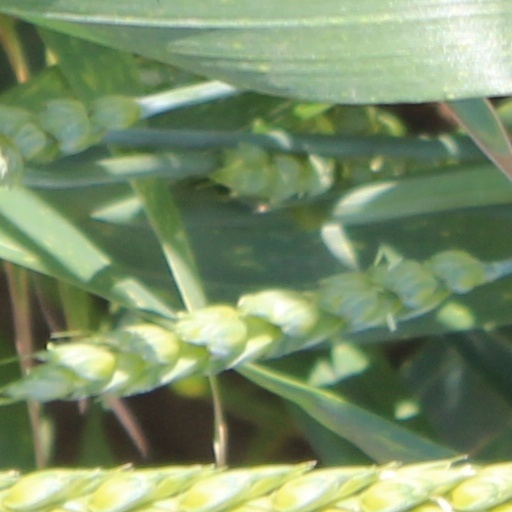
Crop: wheat